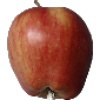
Label: Apple Red 1